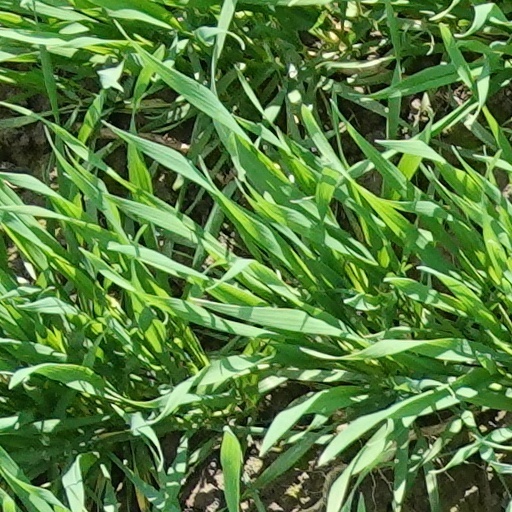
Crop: wheat